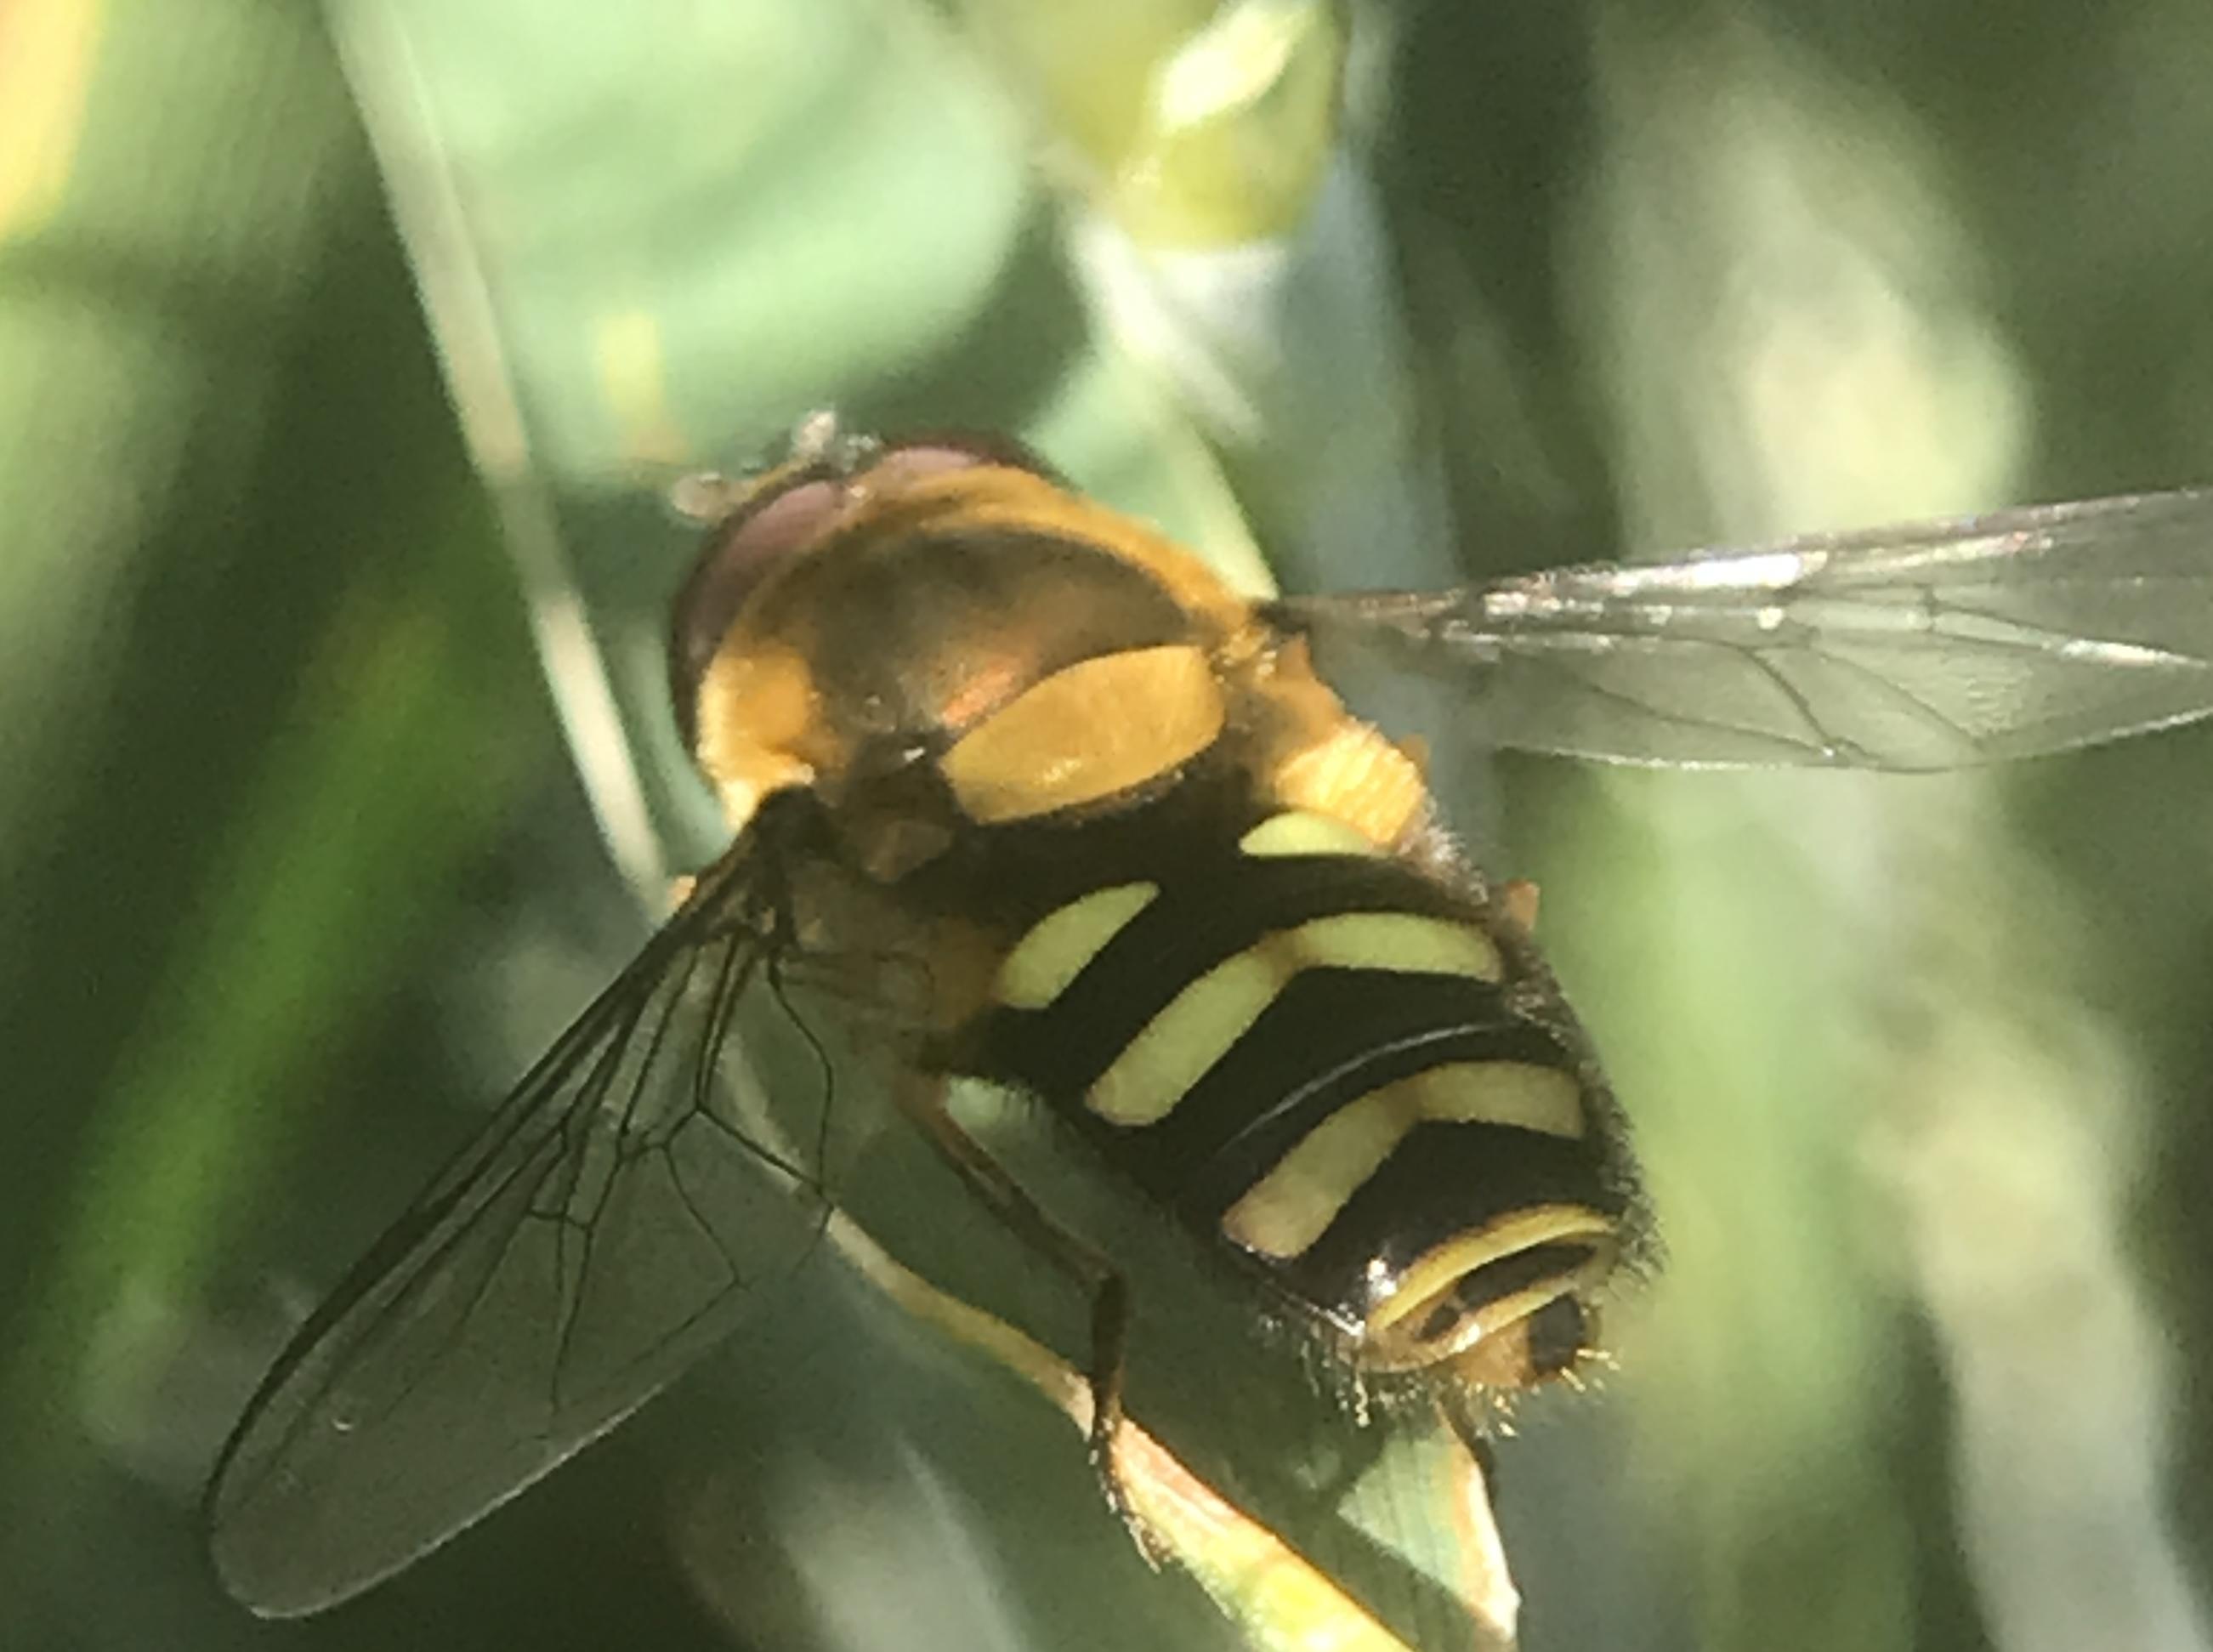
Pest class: predators